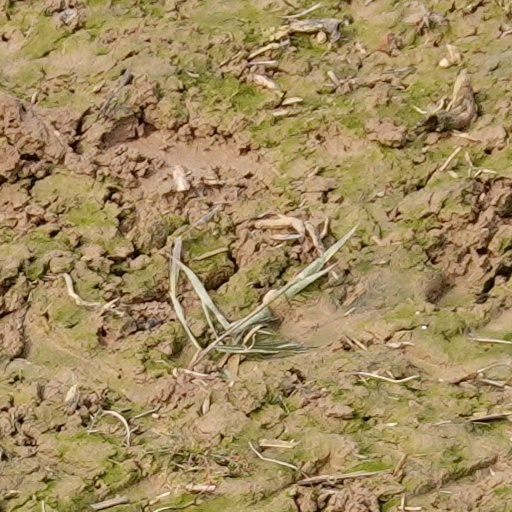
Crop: wheat